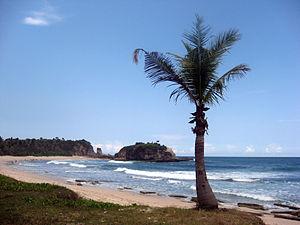
Le kabupaten de Pacitan, en indonésien Kabupaten Pacitan, est un kabupaten d'Indonésie situé dans la province de Java oriental.